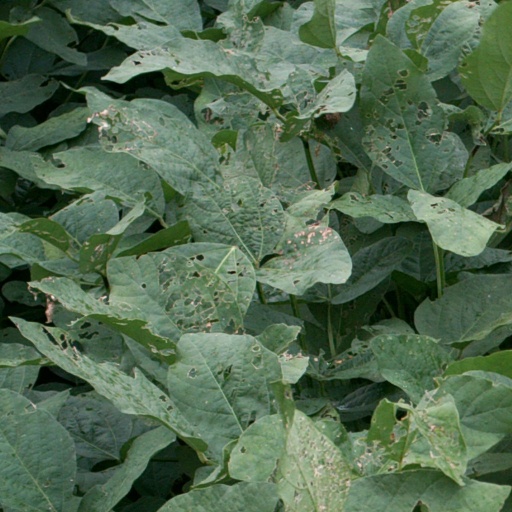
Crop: soybean